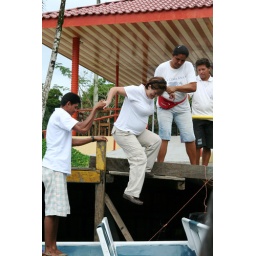
Our tour guide getting on the boat to sail on the Parasmina River in Tortuguero National Park